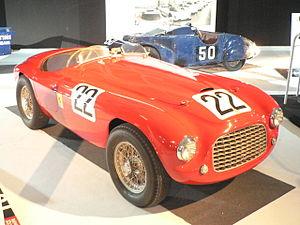
Luigi Chinetti est un pilote automobile et entrepreneur italien né le 17 juillet 1901 à Milan et décédé le 17 août 1994 à Greenwich. Il est devenu américain en 1946.
Les 24 Heures du Mans 1949 sont la 17ᵉ édition de l'épreuve et se déroulent les samedi 25 et dimanche 26 juin 1949 sur le circuit de la Sarthe.
Les automobiles Ferrari sont les voitures construites par le constructeur italien Ferrari. Fondée en 1947 par Enzo Ferrari et basée à Maranello, dans la province de Modène, la société au « cheval cabré » a produit depuis ses débuts un grand nombre de modèles tant pour la route que pour la compétition. Grâce aux résultats obtenus par son écurie de course, la Scuderia Ferrari, dans le championnat du monde de Formule 1, auquel elle participe depuis sa création en 1950, l'image de marque des Ferrari a toujours été très élevée.